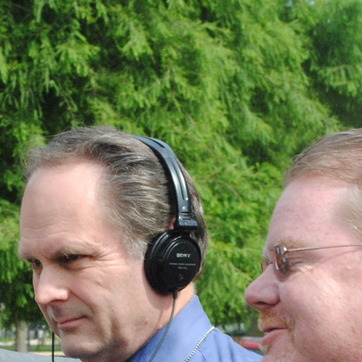
Material: plastic